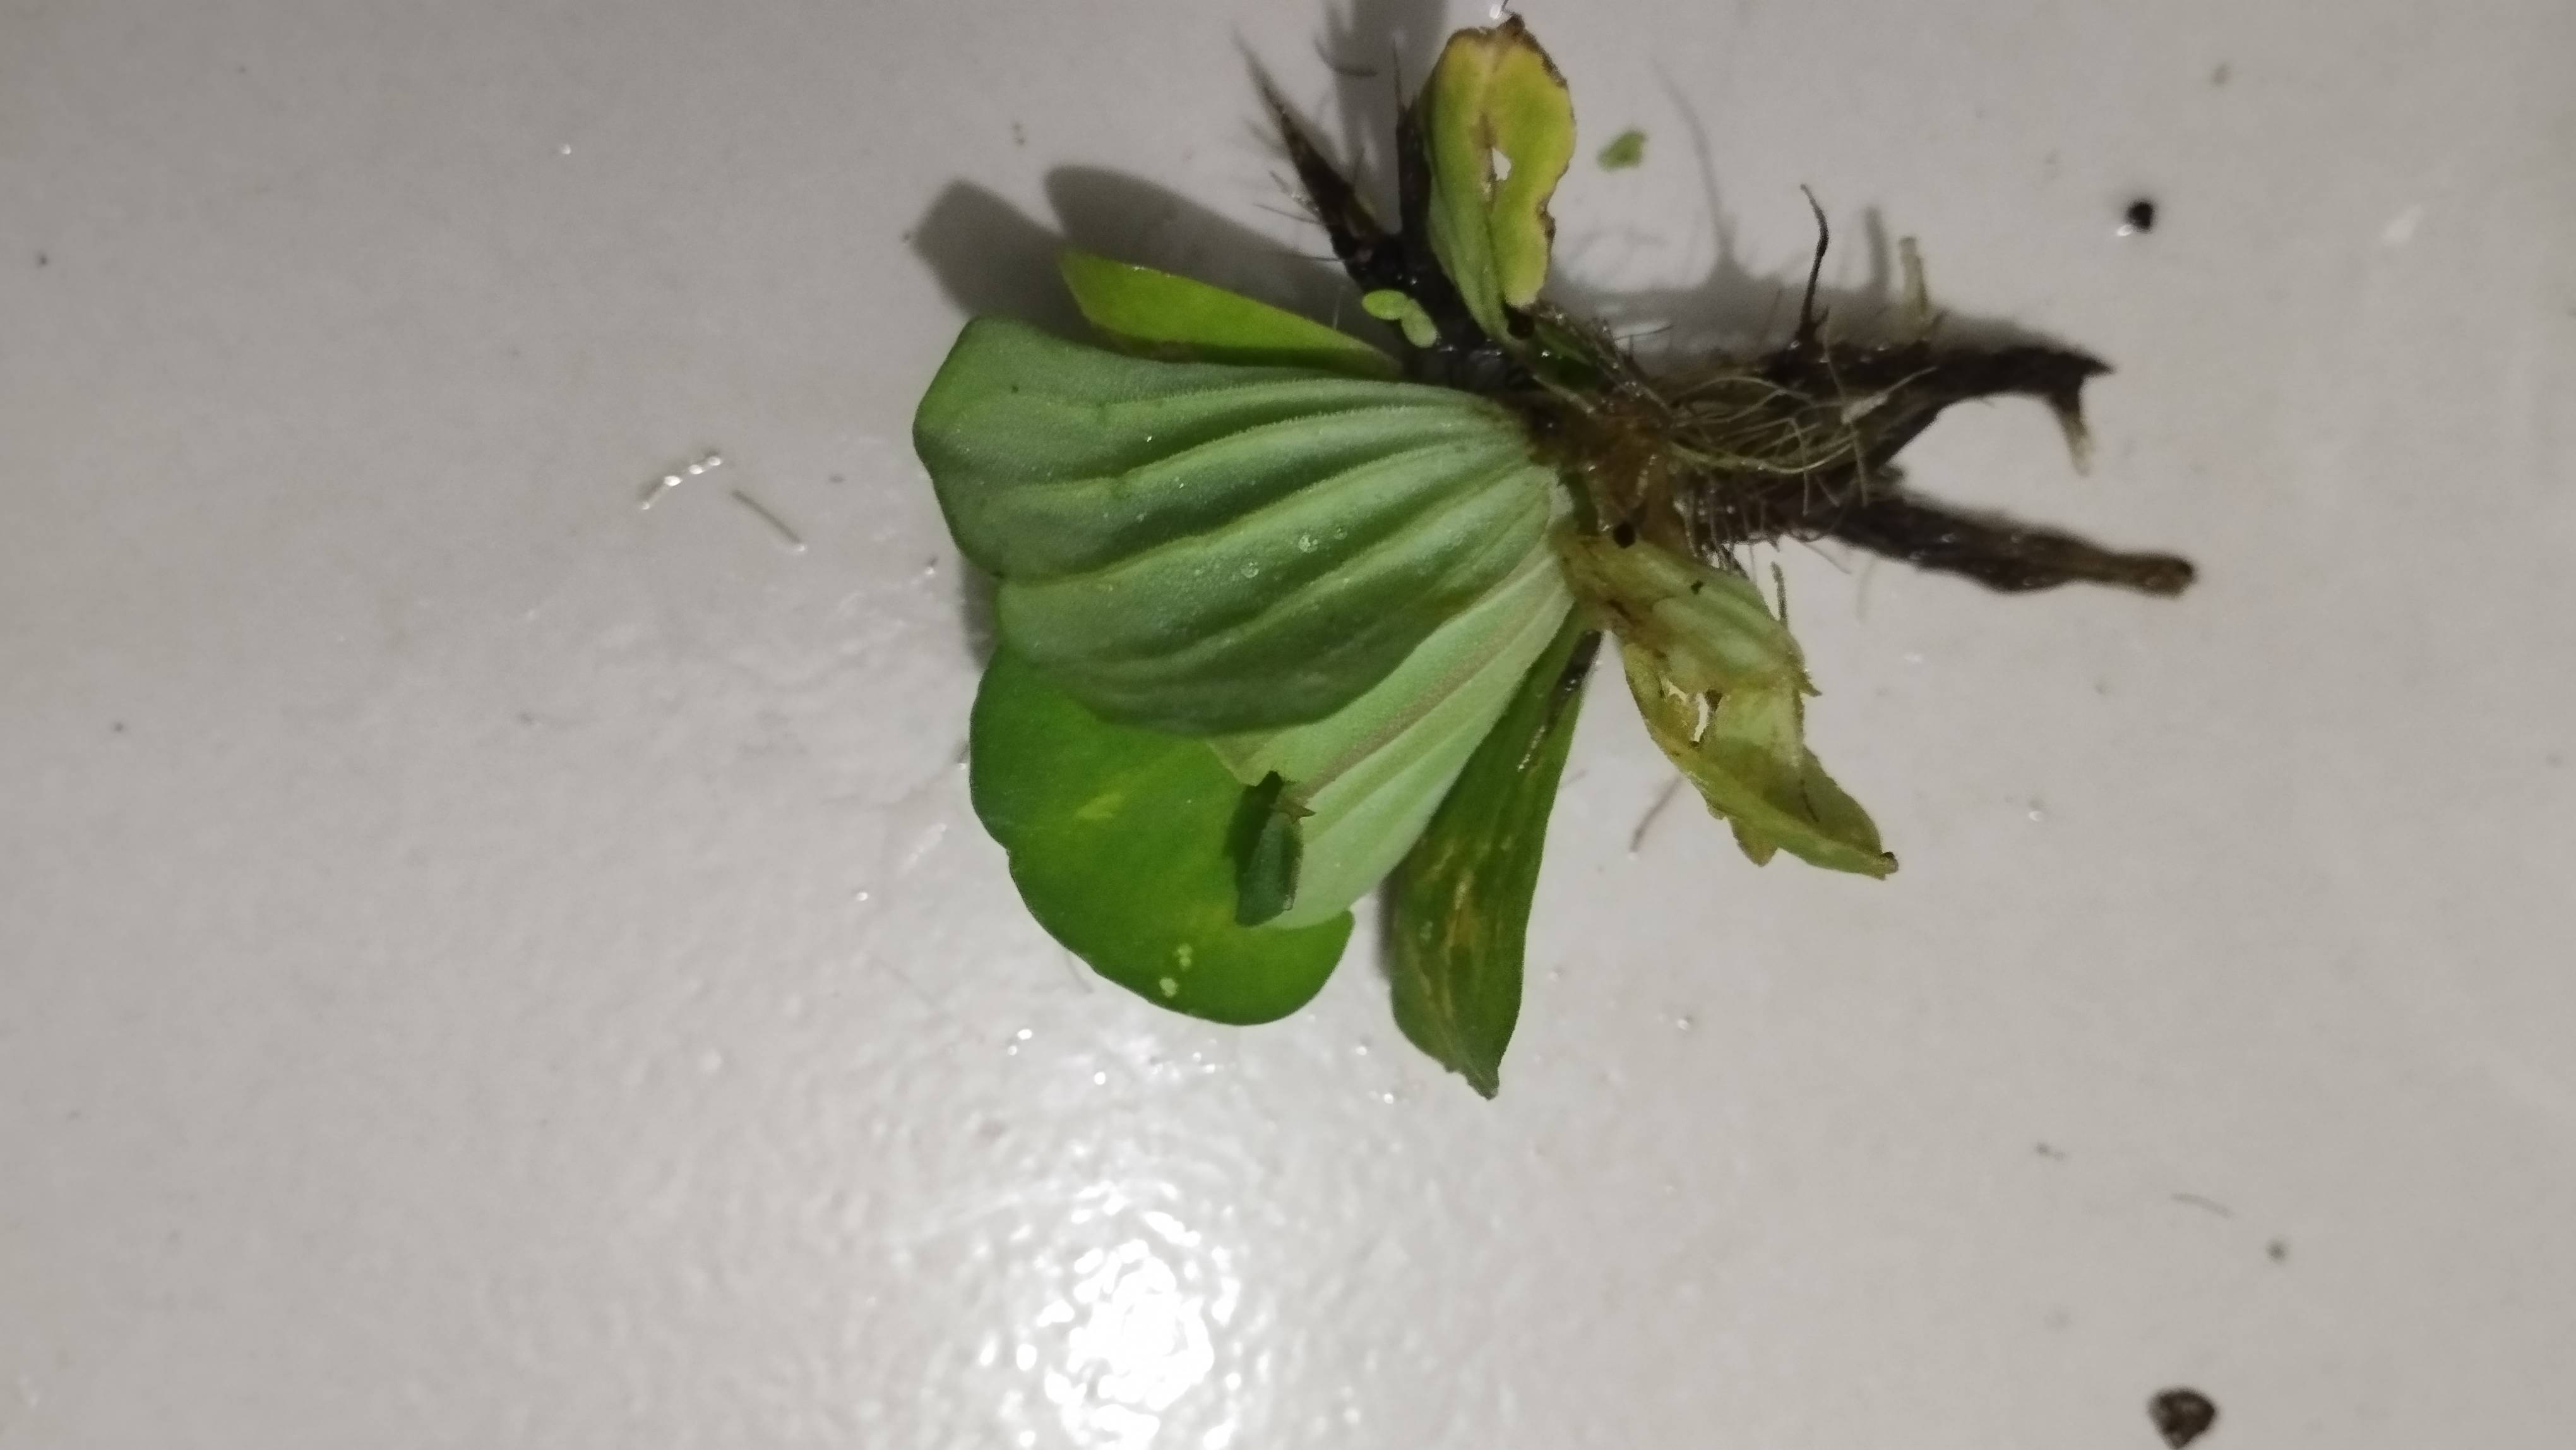
Species: Water Lettuce (Pistia stratiotes)